James O'Hara (actor)

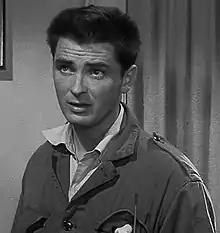
O'Hara in "Suddenly" (1954)

James O'Hara (born James Fitzsimons; 11 September 1927 – 3 December 1992), also credited as James Lilburn, was an Irish-born American actor. He is best known for his appearance in the film "Suddenly" (1954). O'Hara was the brother of Irish actress and singer Maureen O'Hara. His name was sometimes spelled as FitzSimons.